Blacktown

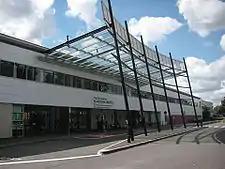
Blacktown Hospital

Before the arrival of the First Fleet in 1788, the area of today's Blacktown was inhabited by different groups of the Darug people including the Warmuli, based around what is now Prospect, and their neighbours the Gomerigal from the South Creek area and the Wawarawarry from the Eastern Creek area. It is estimated that fifty to ninety percent of the Darug died of smallpox and other introduced diseases within a few years of the British arrival. Governor Arthur Phillip began granting land in the area to white settlers in 1791. In 1819 Governor Lachlan Macquarie granted land to two Indigenous men, Colebee and Nurragingy as payment for their service to The Crown, for assisting Cox with the road over the Blue Mountains and in dealing with Aboriginal issues.